Bruce Castle

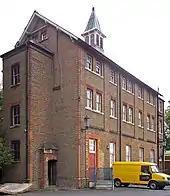
19th-century extension to house the school

Sarah Hare died in 1692 and was buried in Westminster Abbey, and Hare in 1708, to be succeeded by his grandson Henry Hare, 3rd Baron Coleraine. Henry Hare was a leading antiquary, residing only briefly at Bruce Castle between lengthy tours of Europe.